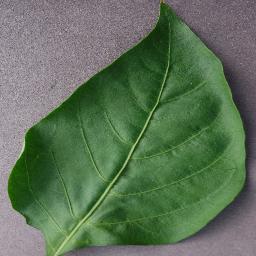
Label: Pepper,_bell___healthy